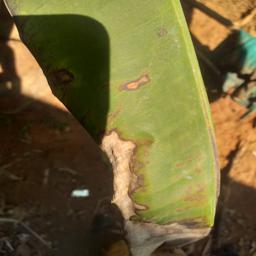
Label: MALBHOG LEAF